History of salt

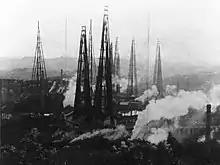
Vertical derricks and drilling rig from Qing dynasty Zigong, China extracting brine from deep underground wells.

During the late Roman Empire and throughout the Middle Ages salt was a precious commodity carried along the salt roads into the heartland of the Germanic tribes. Caravans consisting of as many as forty thousand camels traversed four hundred miles of the Sahara bearing salt to inland markets in the Sahel, sometimes trading salt for slaves: Timbuktu was a noted salt and slave market.